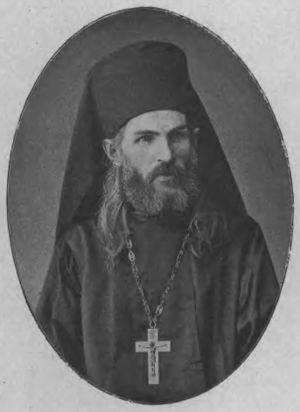
Un higoumène ou hégoumène est le supérieur d'un monastère orthodoxe ou catholique oriental. Le terme équivaut à celui d'abbé dans l'Église latine.